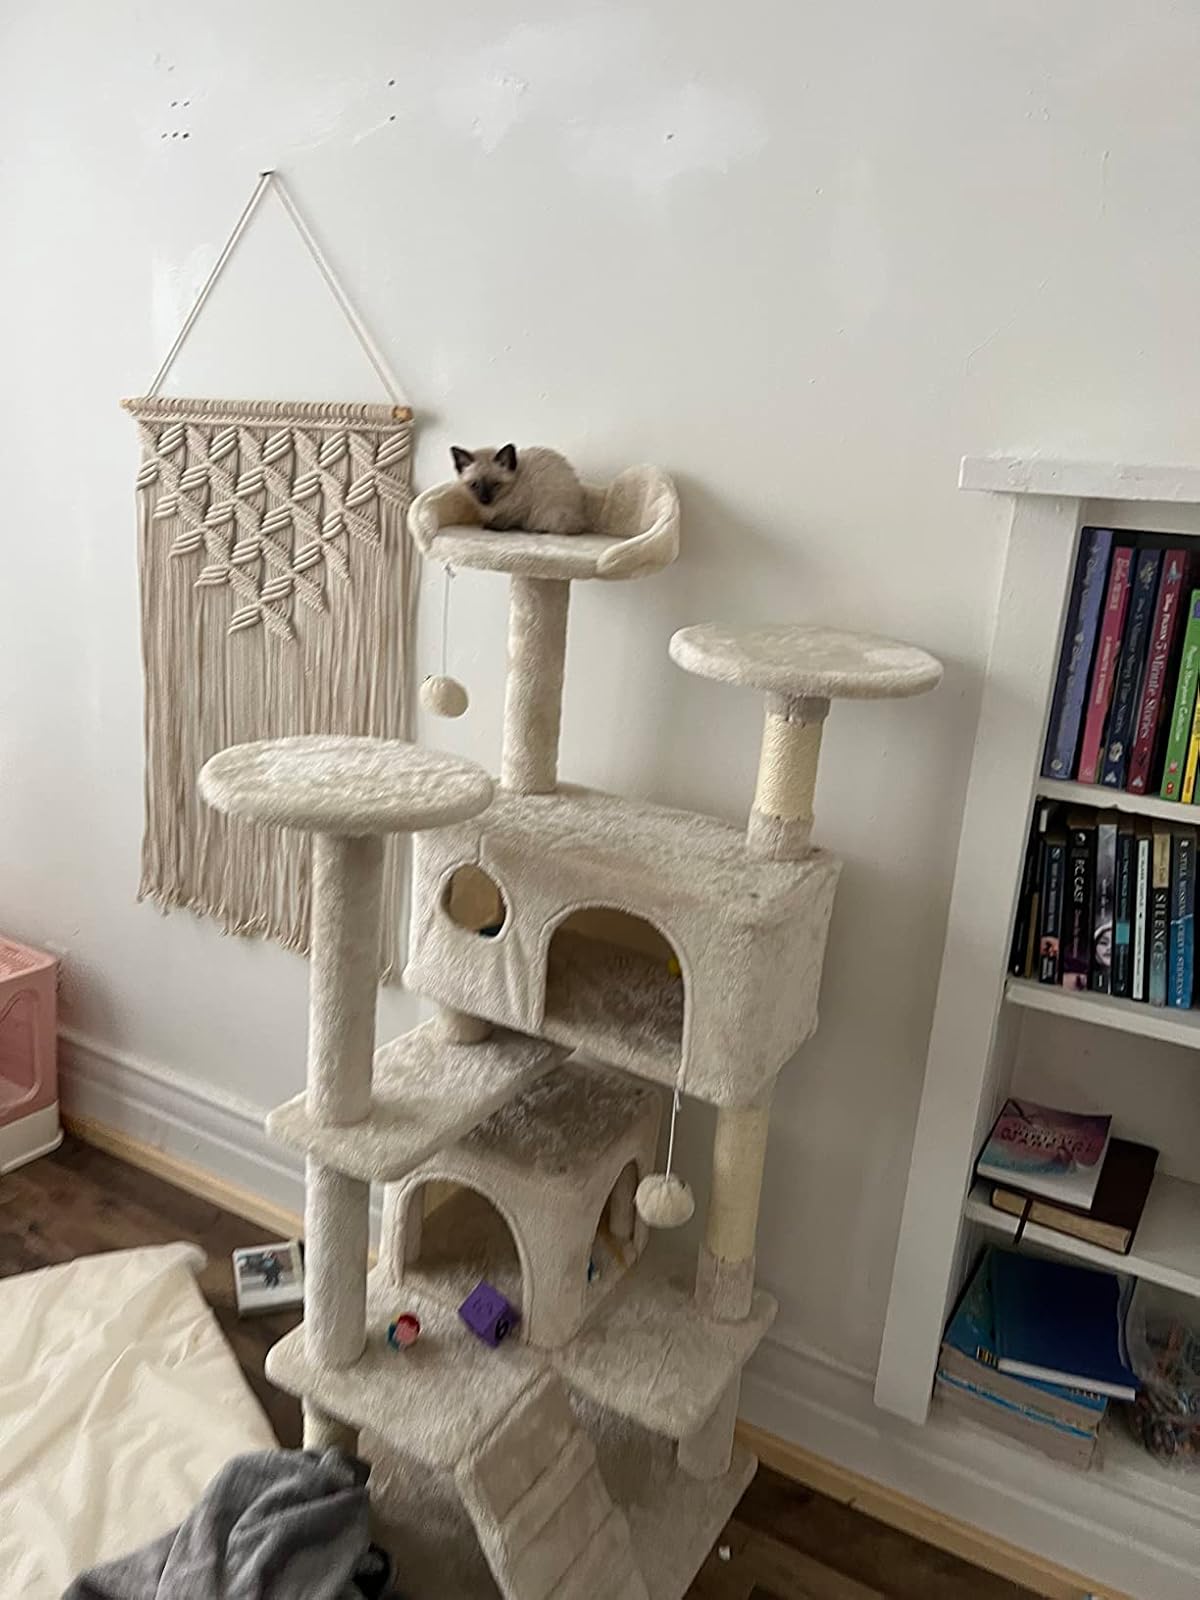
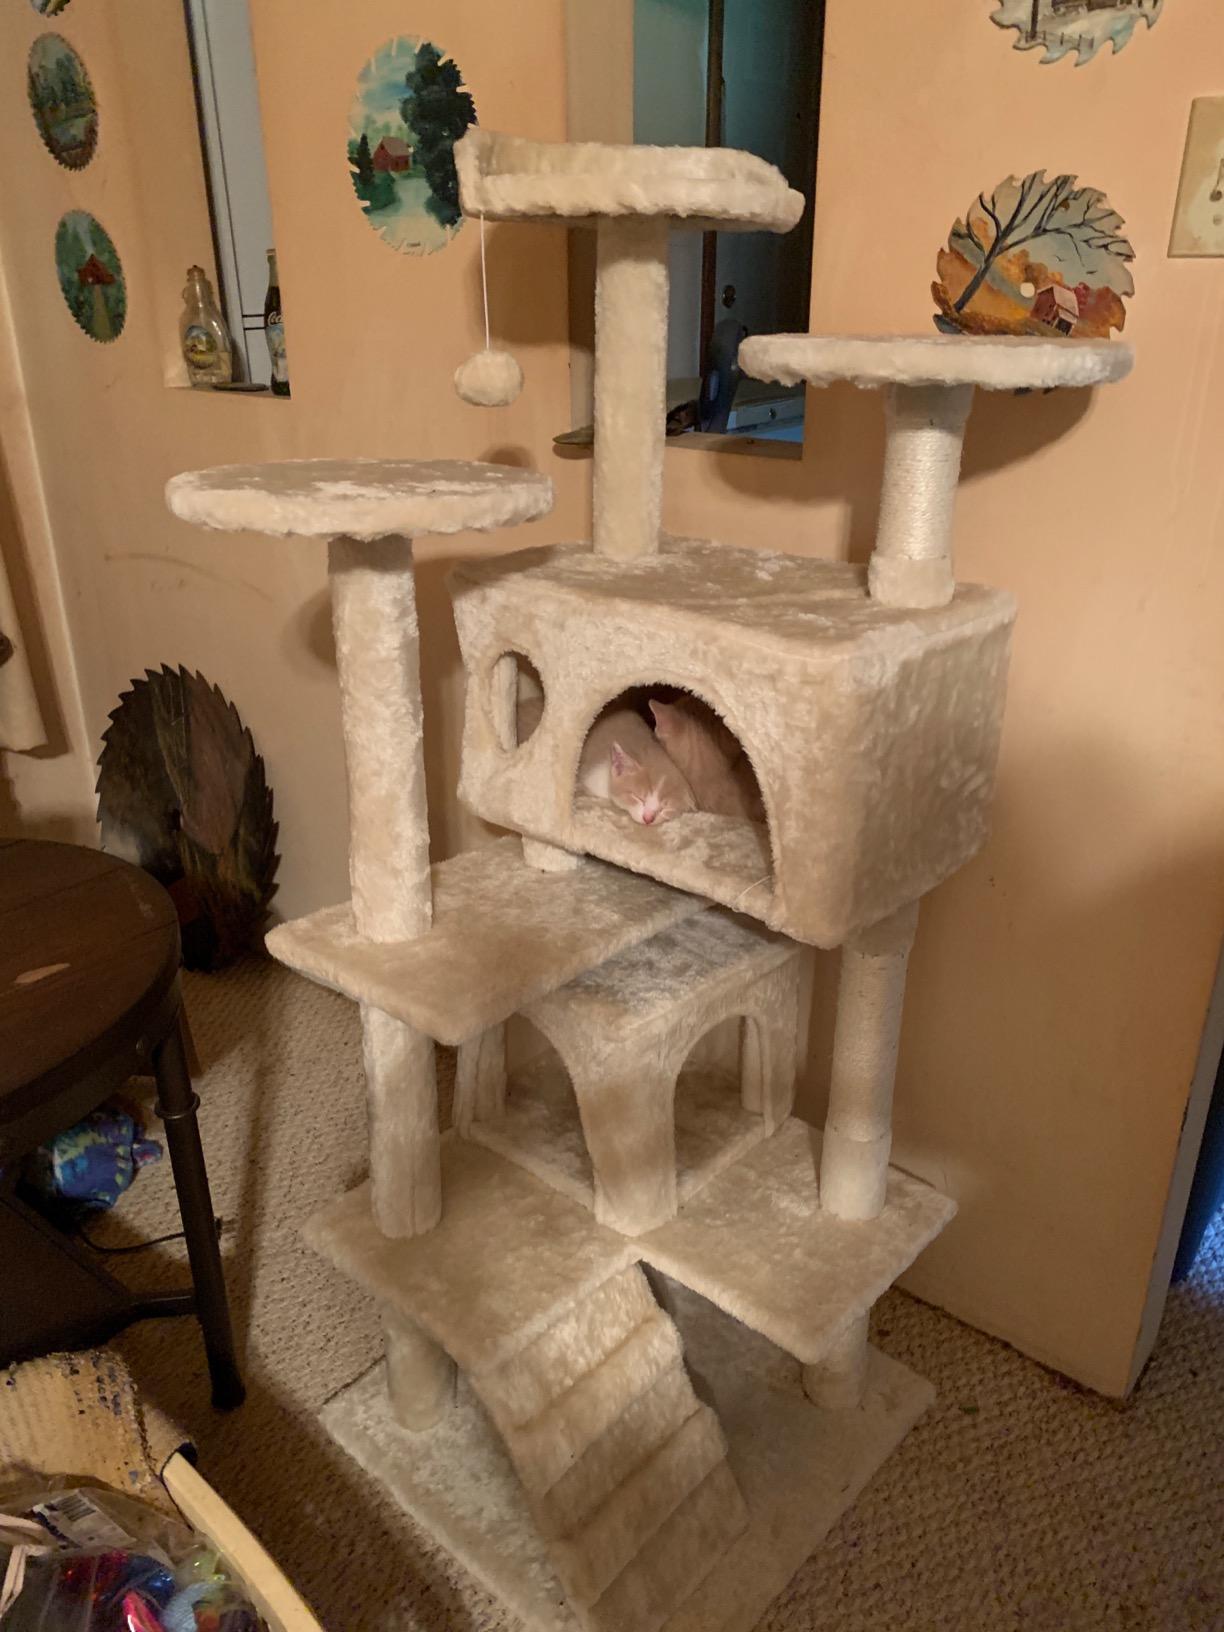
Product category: items_cat tree
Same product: yes